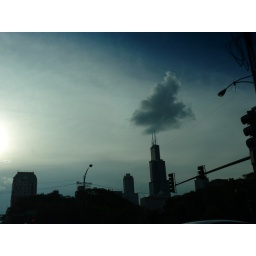
cloud over sears(willis) tower